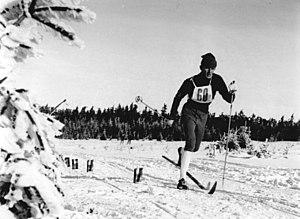
Axel Lesser est un ancien fondeur allemand. Il est le grand-père du biathlète Erik Lesser.